Abahani Limited Dhaka

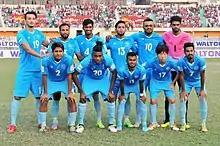
Abahani's starting XI at the 2018 Bangladesh Federation Cup final

In 2007, the Bangladesh Football Federation introduced the B.League, as the country's first ever professional football league. To end their league title drought, Abahani appointed Argentine Andrés Cruciani, who brought in Argentine trio Mariano Caporale, Mariano Sanchez and Hector Parodi. However, Cruciani departed midway through the season, and it was the local striker Zahid Hasan Ameli who lead Abahani to the title, by scoring 12 league goals under club legends Satyajit Das Rupu and Amalesh Sen who served as the team manager and head coach respectively. The same coaching staff managed to stir Abahani to consecutive league titles the following year. After securing the 2010 Federation Cup trophy, Amalesh Sen's Abahani side became the first club to win hattrick B.League titles with their 2009–10 Bangladesh League triumph, and striker Enamul Haque also became the first local golden boot winner in B.League history. The following season, Dhanmondi Club who were renamed as Sheikh Jamal Dhanmondi Club, became the first club aside from Abahani to win the professional league.